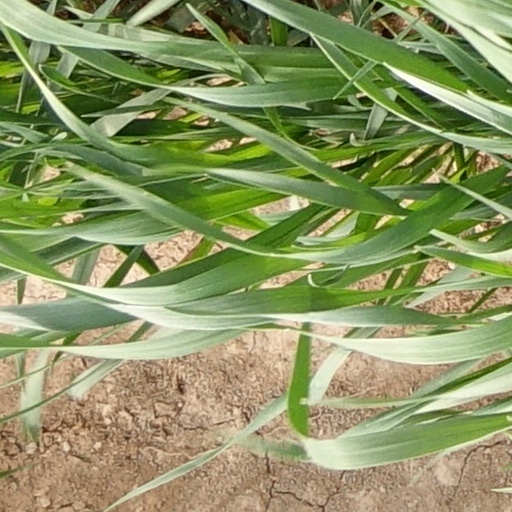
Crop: wheat